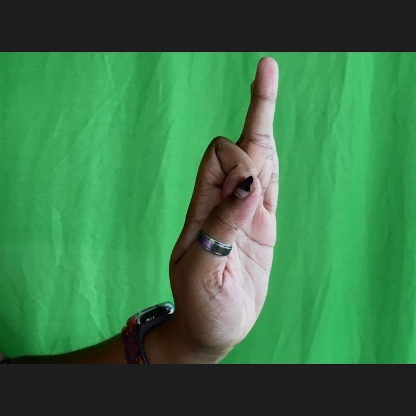
Mudra: Aralam